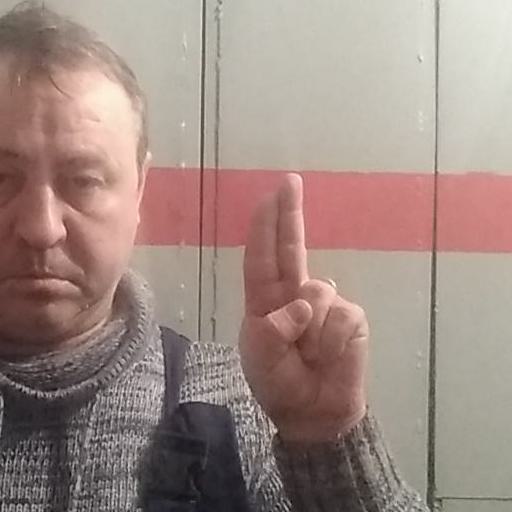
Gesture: two_up